North Carolina Tar Heels football

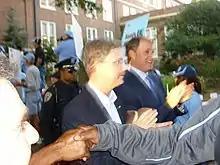
Davis coming through campus before UNC's game against Florida State in 2009

Davis led the 2009 Tar Heels to another 8–4 regular season record and a second straight bowl appearance, the first time since the 1997–1998 seasons that UNC had made consecutive bowls. UNC faced the Pittsburgh Panthers in the 2009 Meineke Car Care Bowl and lost the Meineke-sponsored bowl game for the second straight year, finishing the season 8–5. Additionally, Davis led Carolina football to its 6th consecutive year of graduating more than 75% of its football players. The America Football Coaches Association recognized fewer than 30 public universities for superior graduation rates that year, with UNC the only such institution in the state of North Carolina and the Atlantic Coast Conference.